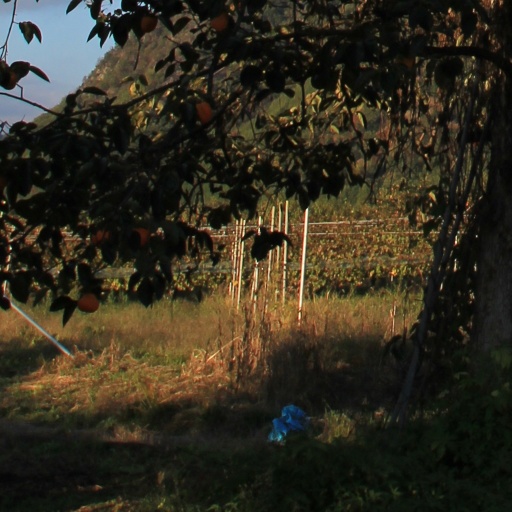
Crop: grape